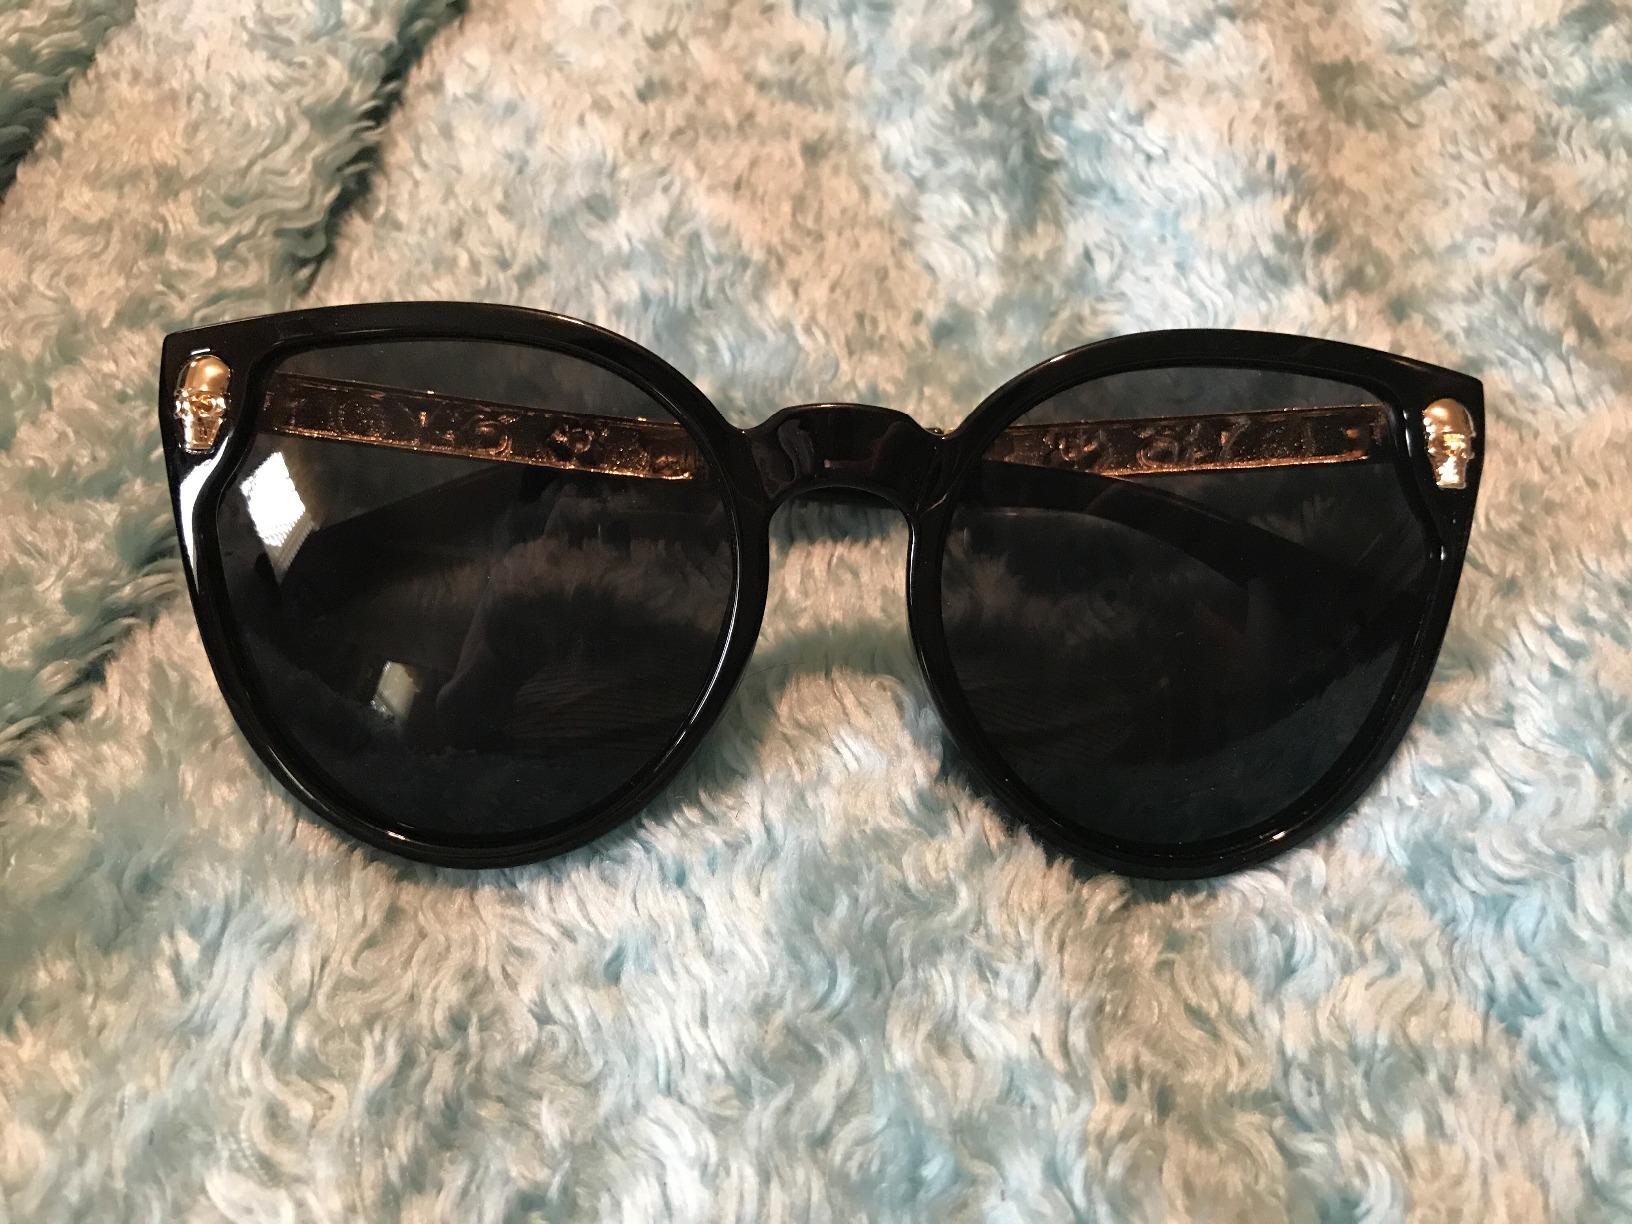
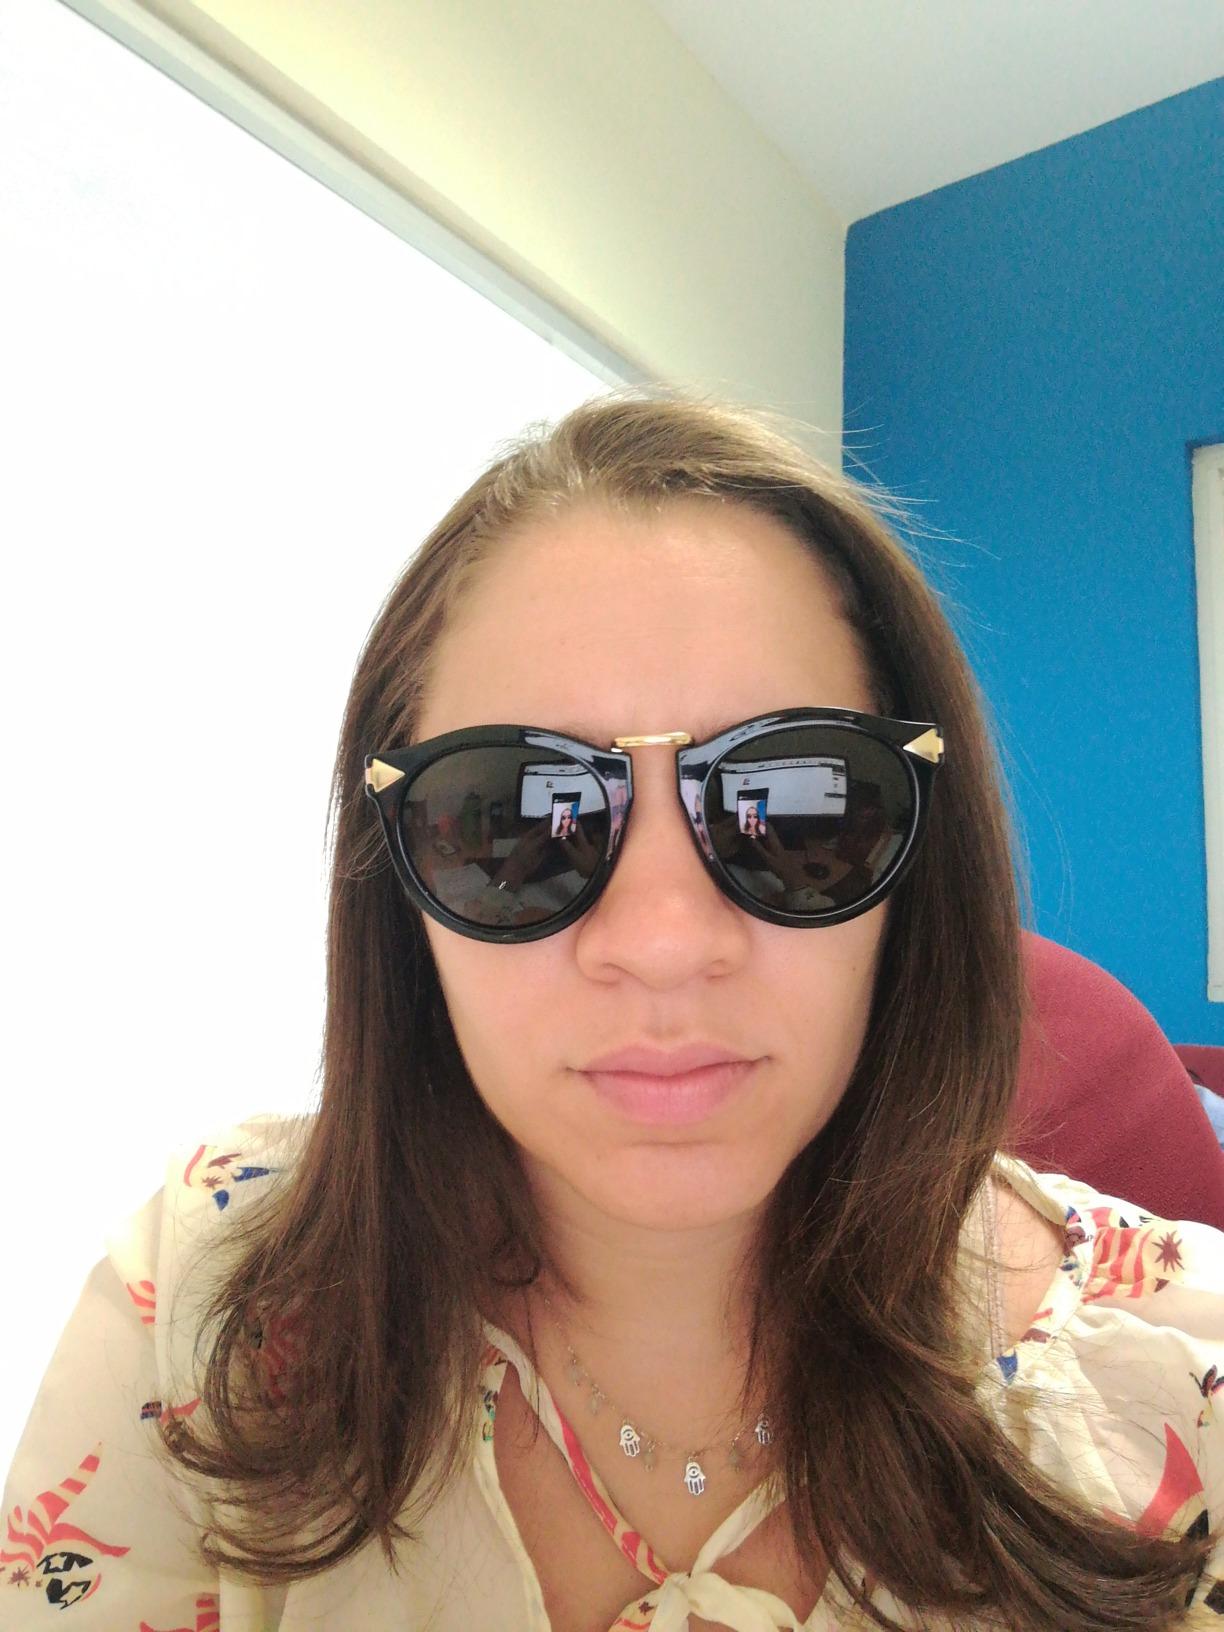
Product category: accessories_sunglasses
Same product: no